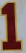
Number: 1